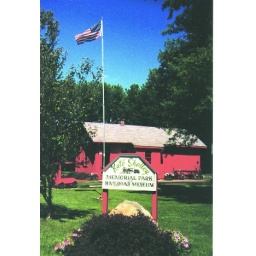
Kate Shelley is a local heroine that saved a train from from crashing off a washed out bridge in the late 1800's.